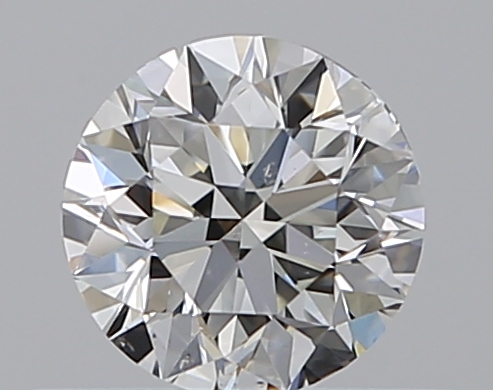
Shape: round
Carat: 0.5
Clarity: VS2
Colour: I
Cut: VG
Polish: EX
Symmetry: GD
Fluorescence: N
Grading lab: GIA
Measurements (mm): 4.95 x 5 x 3.2